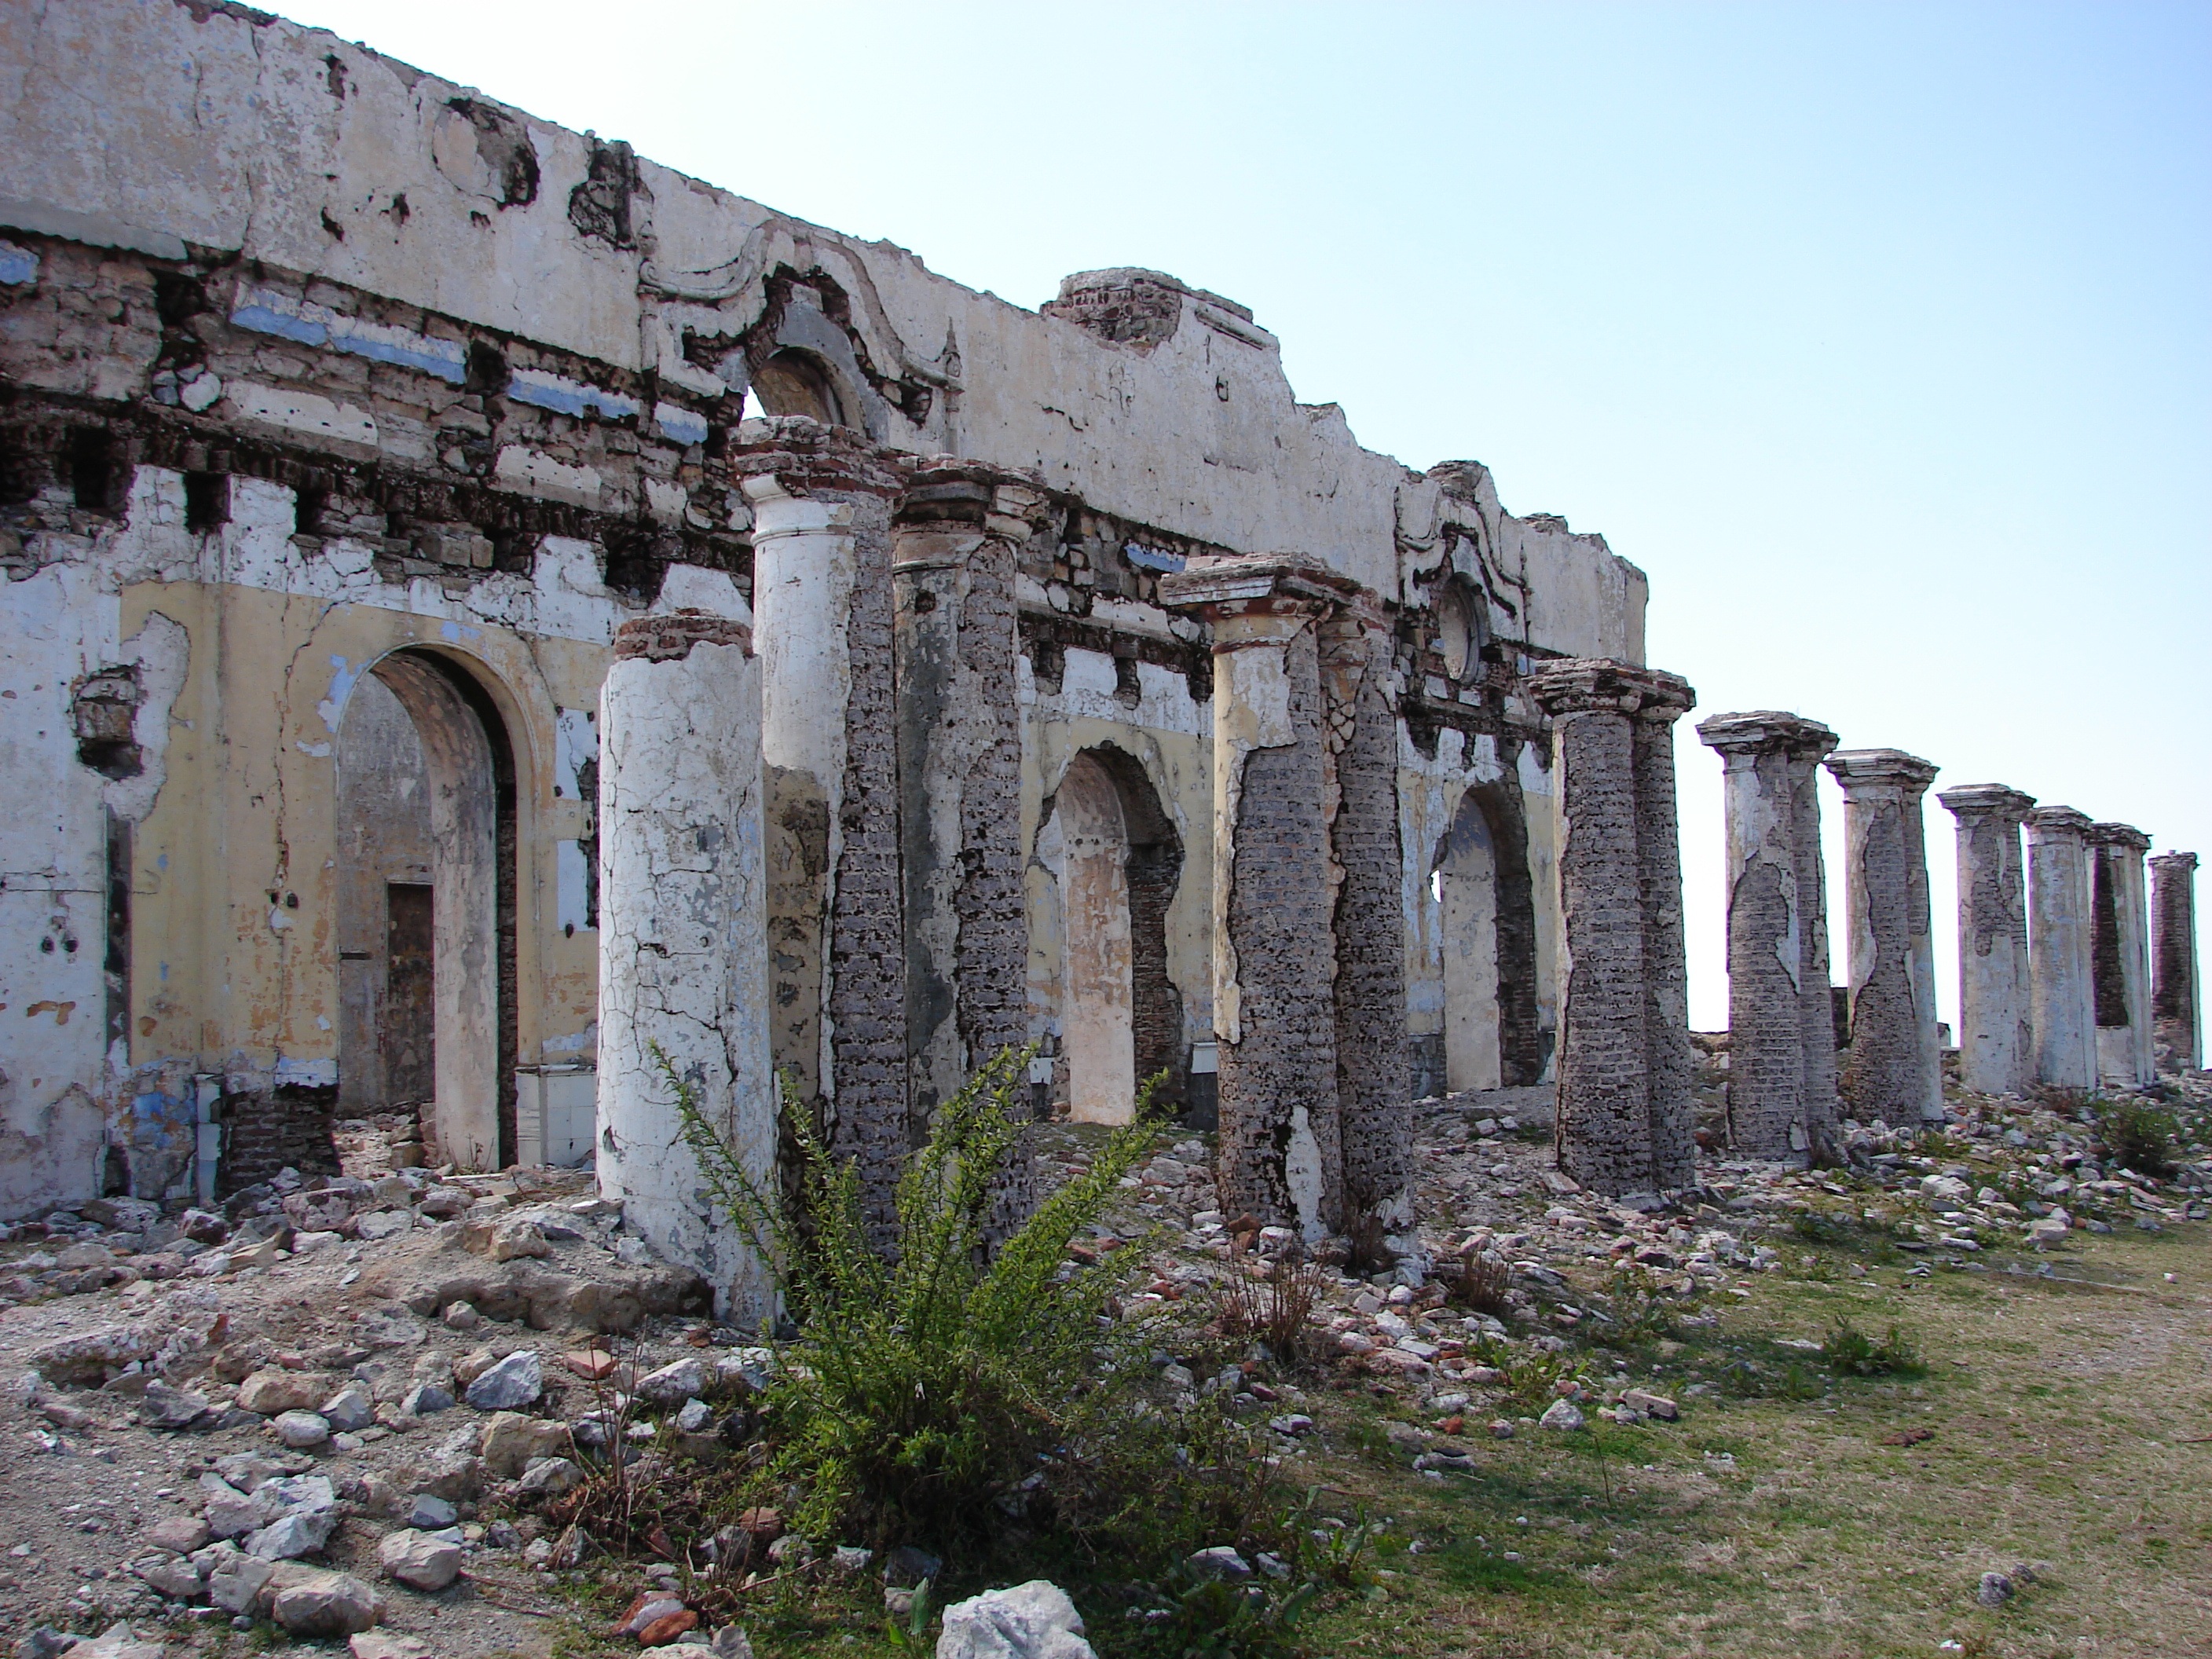
architecture, house, building, old, abandoned, fortification, place of worship, mountains, ruins, monastery, history, ruined, ancient rome, aqueduct, archaeological site, roman temple, historic site, ancient history, ancient roman architecture